Winnie-the-Pooh

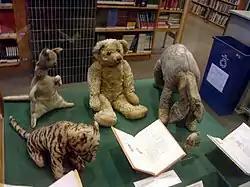
Christopher Robin's original Winnie-the-Pooh stuffed toys, on display at the New York Public Library (clockwise from bottom left: Tigger, Kanga, Edward Bear ("Winnie-the-Pooh"), Eeyore, and Piglet). Roo was also one of the original toys, but was lost by Christopher Robin in the 1930s.

A. A. Milne named the character Winnie-the-Pooh after a teddy bear owned by his son, Christopher Robin Milne, on whom the character Christopher Robin was based. Shepard in turn based his illustrations of Pooh on his own son's teddy bear named Growler, instead of Christopher Robin's bear. The rest of Christopher Milne's toys – Piglet, Eeyore, Kanga, Roo, and Tigger – were incorporated into Milne's stories. Two more characters, Owl and Rabbit, were created by Milne's imagination, while Gopher was added to the Disney version. Christopher Robin's toy bear is on display at the Main Branch of the New York Public Library in New York City.